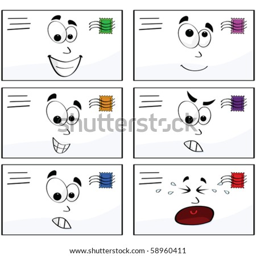
cartoon vector illustration of a set of letters expressing different emotions